Sigrid Bonde Tusvik

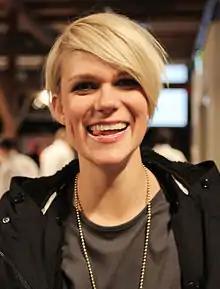
Sigrid Bonde Tusvik in 2010

Tusvik was born in Nordstrand in Oslo, Norway. She went to Westerdals School of Communication.